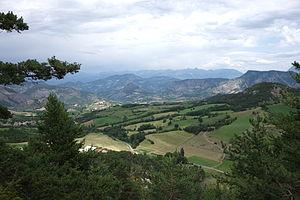
Vue du village du col des Sagnes, en limite de la commun de Bayons. On voit le col des Sagnes (départementale D1) en bas à droite.
Turriers est une commune française située dans le département des Alpes-de-Haute-Provence, en région Provence-Alpes-Côte d'Azur.